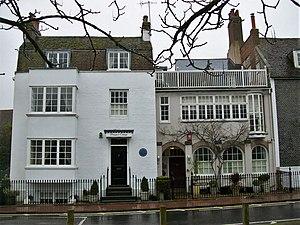
Sir Edward Burne-Jones, né le 28 août 1833 à Birmingham et mort le 17 juin 1898 à Londres, 1ᵉʳ baronnet, est un peintre britannique préraphaélite.